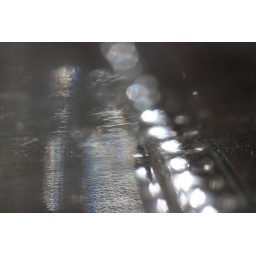
Detail of an antique cake plate hit by sunlight.